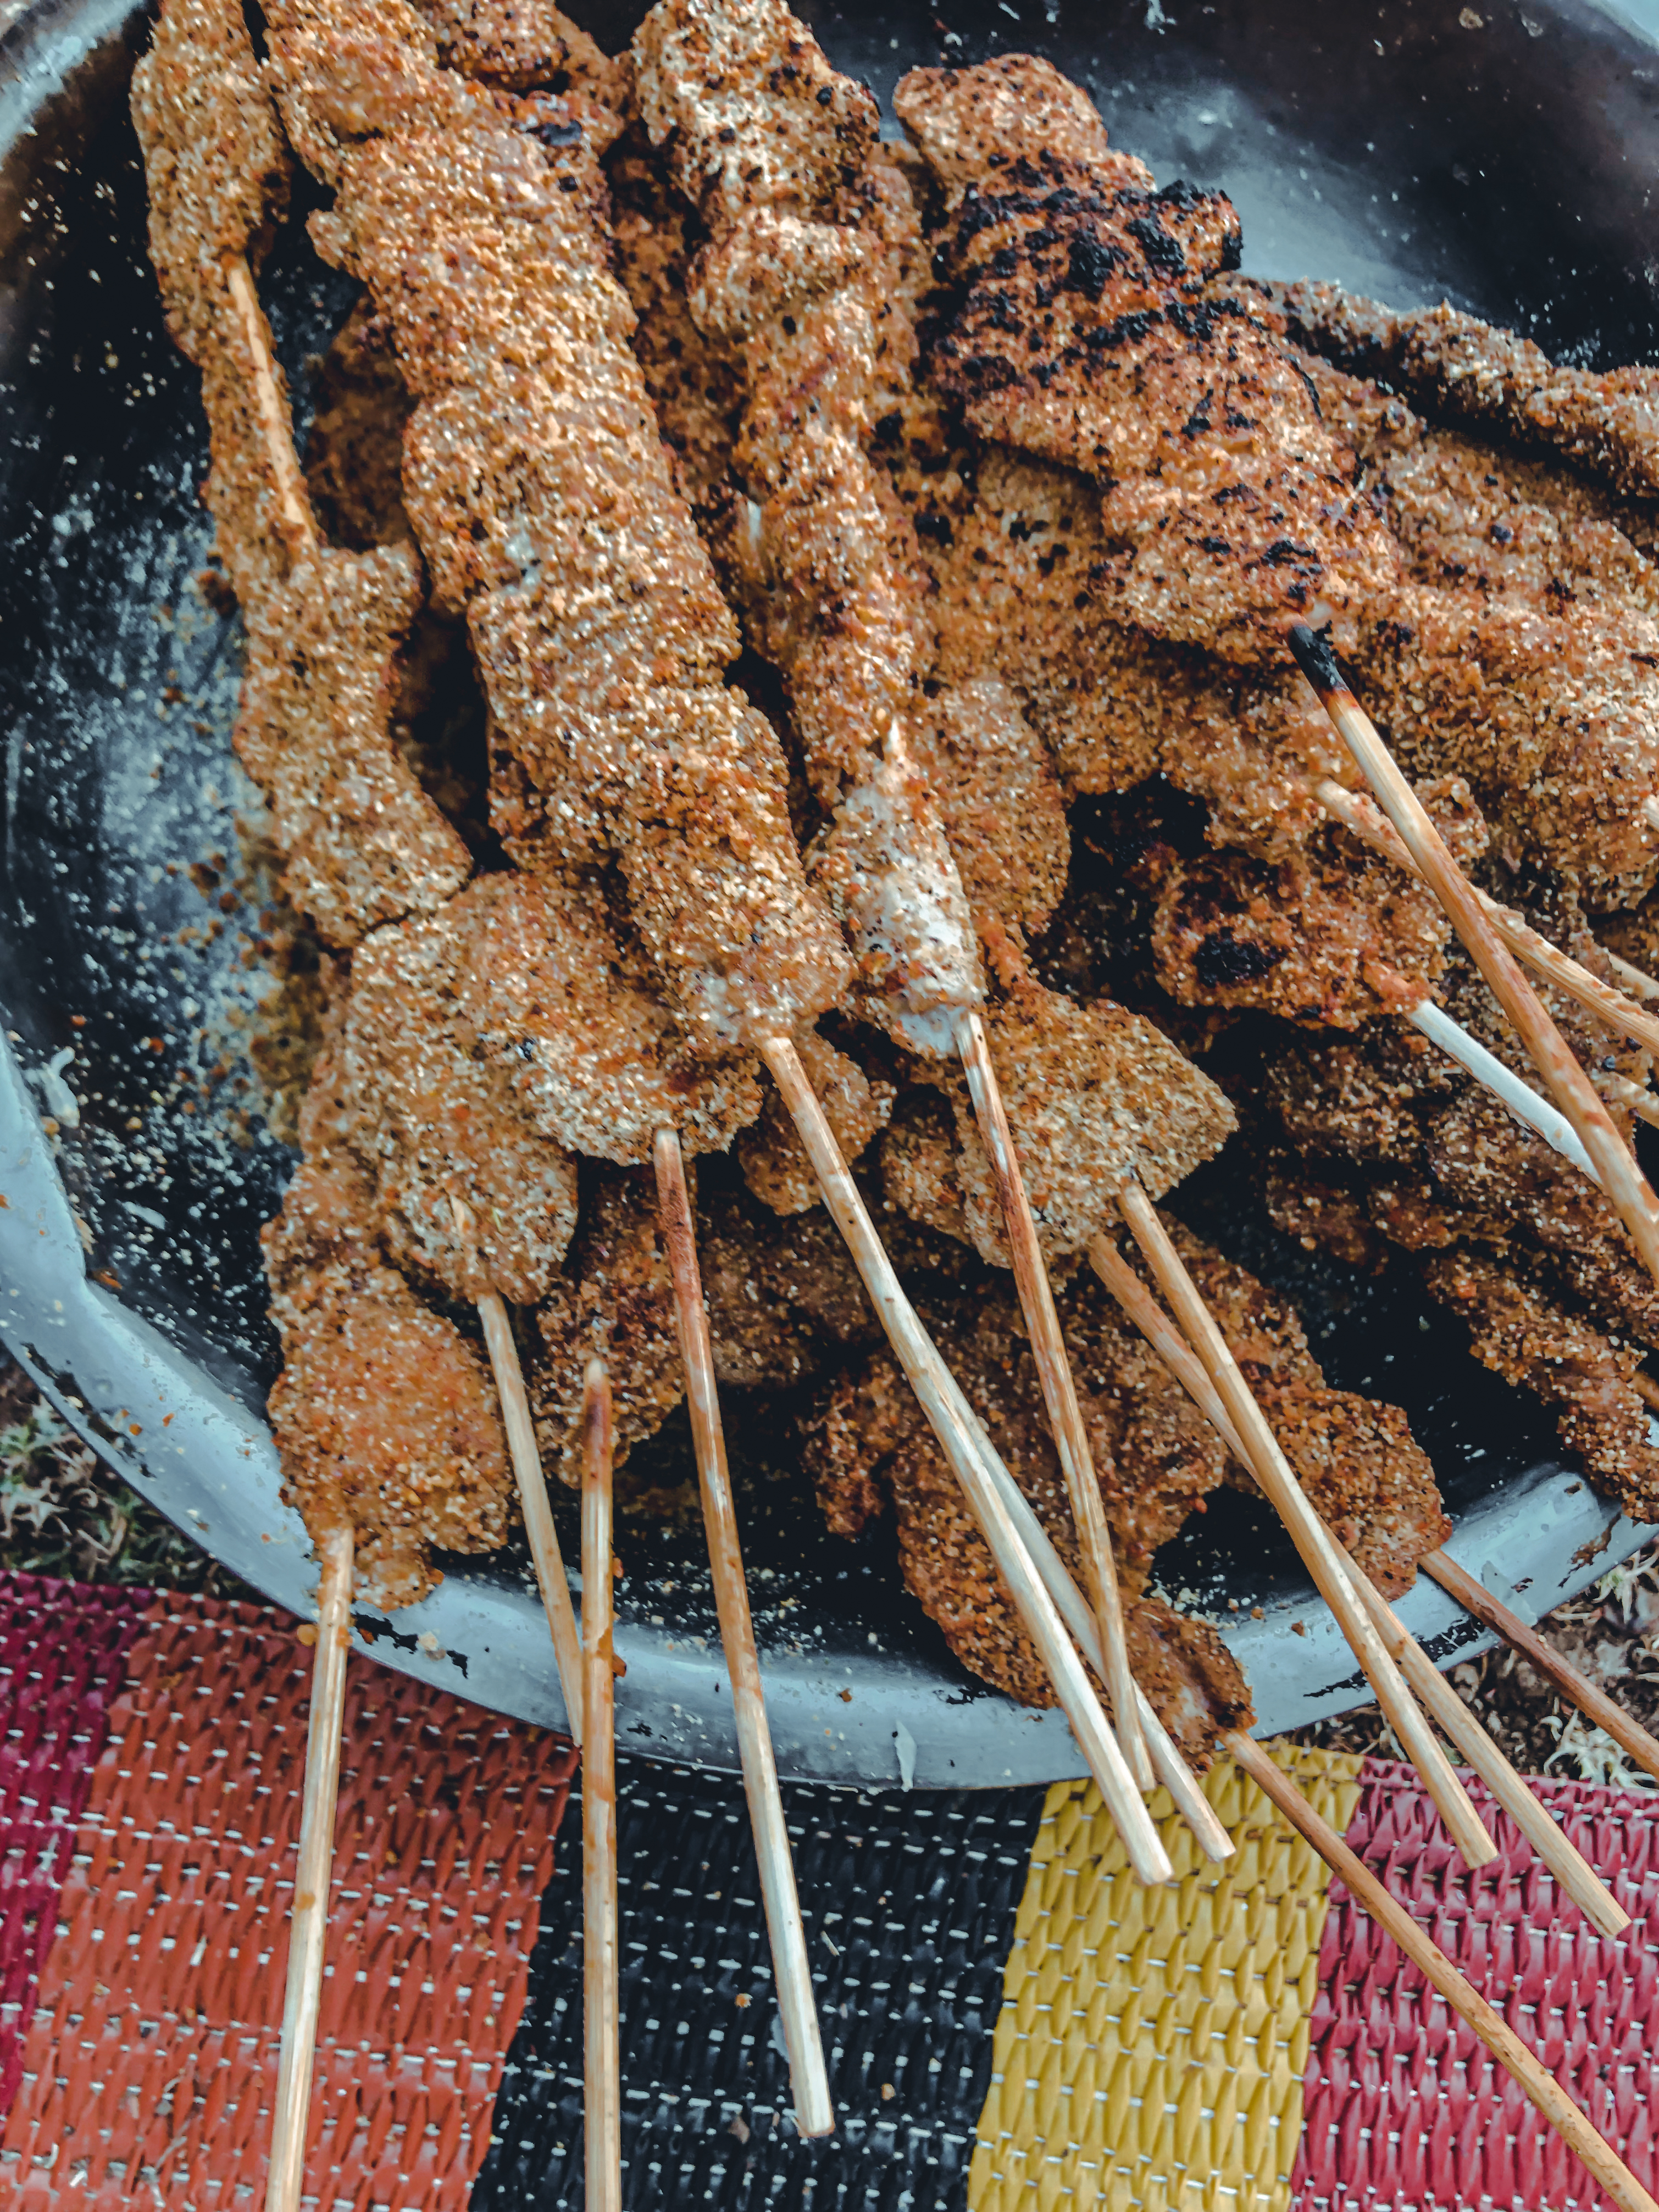
الوصف بالفصحى: صحن لحمة متبلة في أسياخ
التصنيف: Uncategorized